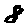
Label: 8